Kiez

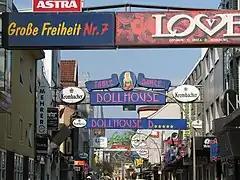
At the famous "Kiez" of Hamburg in St. Pauli

Kiez (also: Kietz) is a German word for a city neighbourhood, a relatively small community within a larger town. The word is mainly used in Berlin and northern Germany. Similar quarters are called "Veedel" in Cologne and "Grätzl" in Vienna. The more standard German term for a neighborhood in the sense of "where one lives" is "Viertel" ('quarter').